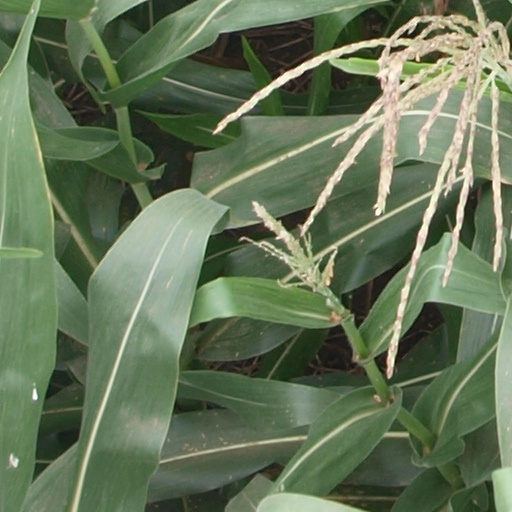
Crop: maize; corn